Mercury poisoning

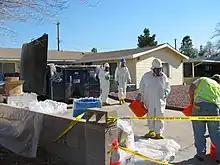
EPA workers clean up residential mercury spill in 2004

Historically, medicines could contain mercury and thus do more harm than good to patients. The popular Victorian medicine calomel contained mercury. In her 1859 autobiography, Scottish seamstress Elizabeth Storie describes her life as a disabled woman due to severe mercury poisoning when a doctor attempted to treat a mild childhood disease with prolonged administration of calomel. In 1862 a soldier in the American civil war, Carleton Burgan, suffered a similar disfigurement when he was treated with calomel for an infection.